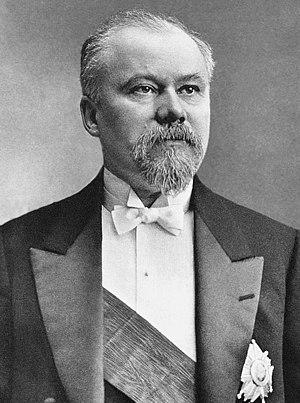
Portrait officiel dédicacé de Raymond Poincaré (1860-1934), président de la République Française (1913-1920)
La place Poincaré est une place du quartier des Chantiers de Versailles, en France.
Raymond Poincaré, né le 20 août 1860 à Bar-le-Duc et mort le 15 octobre 1934 à Paris, est un avocat et homme d'État français. Il est le président de la République française du 18 février 1913 au 18 février 1920.
Cet article présente la succession des gouvernements de la France depuis le couronnement d'Hugues Capet jusqu'à aujourd'hui.
Cet article dresse la liste des chefs du gouvernement français depuis 1598.